Charlton, West Sussex

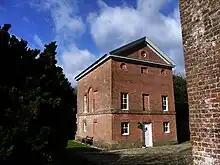
Fox Hall

In the 1670s towards the end of Charles II's reign, the Charlton Hunt was established, which would be attended by nobles across the country until the 1750s. Fox Hall, named in reference to the hunt in question, was built in 1730 on the edge of Charlton for the 2nd Duke of Richmond, designed in the Palladian style (possibly by Roger Morris, a student of Lord Burlington).